Keith Wood

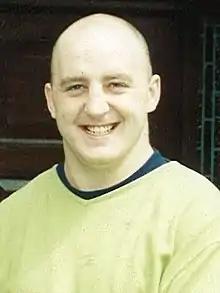
Wood being awarded the Sportsman Shield in 2012

Keith Wood (born 27 January 1972) is an Irish former rugby union player who played as a hooker at international level for Ireland, and the British & Irish Lions. He also played at club level for Garryowen, Harlequins and Munster. He was nicknamed 'The Raging Potato' because of his bald head, and as 'Uncle Fester' due to his resemblance to the character in "The Addams Family". Wood is considered by many to have been the best hooker in rugby union during his era, winning the inaugural World Rugby Player of the Year award, and to be among the best hookers in the history of the game.